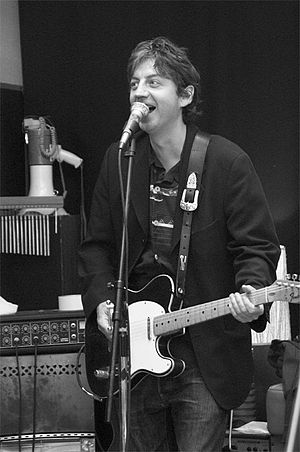
Bap Kennedy
Bap Kennedy
Martin "Bap" Kennedy var en singer-songwriter fra Belfast, Nordirland. Mange har i tidens løb forvekslet ham med Brian Kennedy som også er nordierer og i øvrigt Baps yngste bror.